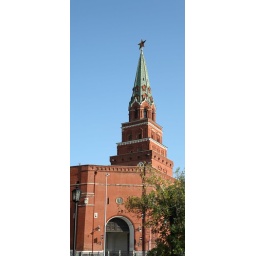
Kremlin tower on sky background in city center